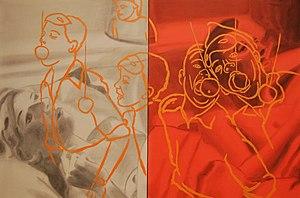
David Salle, We'll Shake the Bag, 1980 The Pictures Generation, 1974-1984, at The Metropolitan Museum of Art
The Pictures Generation, 1974-1984 est une exposition qui s'est déroulée du 29 avril au 2 août 2009 au Metropolitan Museum of Art de New York. Le nom vient de Pictures, une exposition organisée par le critique d'art Douglas Crimp en 1977, à la galerie Artists Space de New York. Dans son catalogue pour l'expo de 1977 puis dans l'essai plus élaboré de 1979 publié dans la revue Octobre, Crimp définit un cadre pour décrire les thèmes communs dans le travail des cinq artistes présentés. En général, ces artistes ont un intérêt dans la représentation des images et aux références à des médias de masse qu'ils ont exploré à travers les “processus de citation, l'attente, l'encadrement et la mise en scène.”